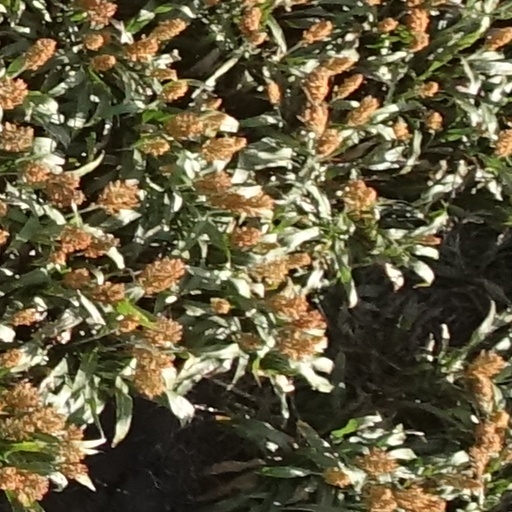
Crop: sorghum